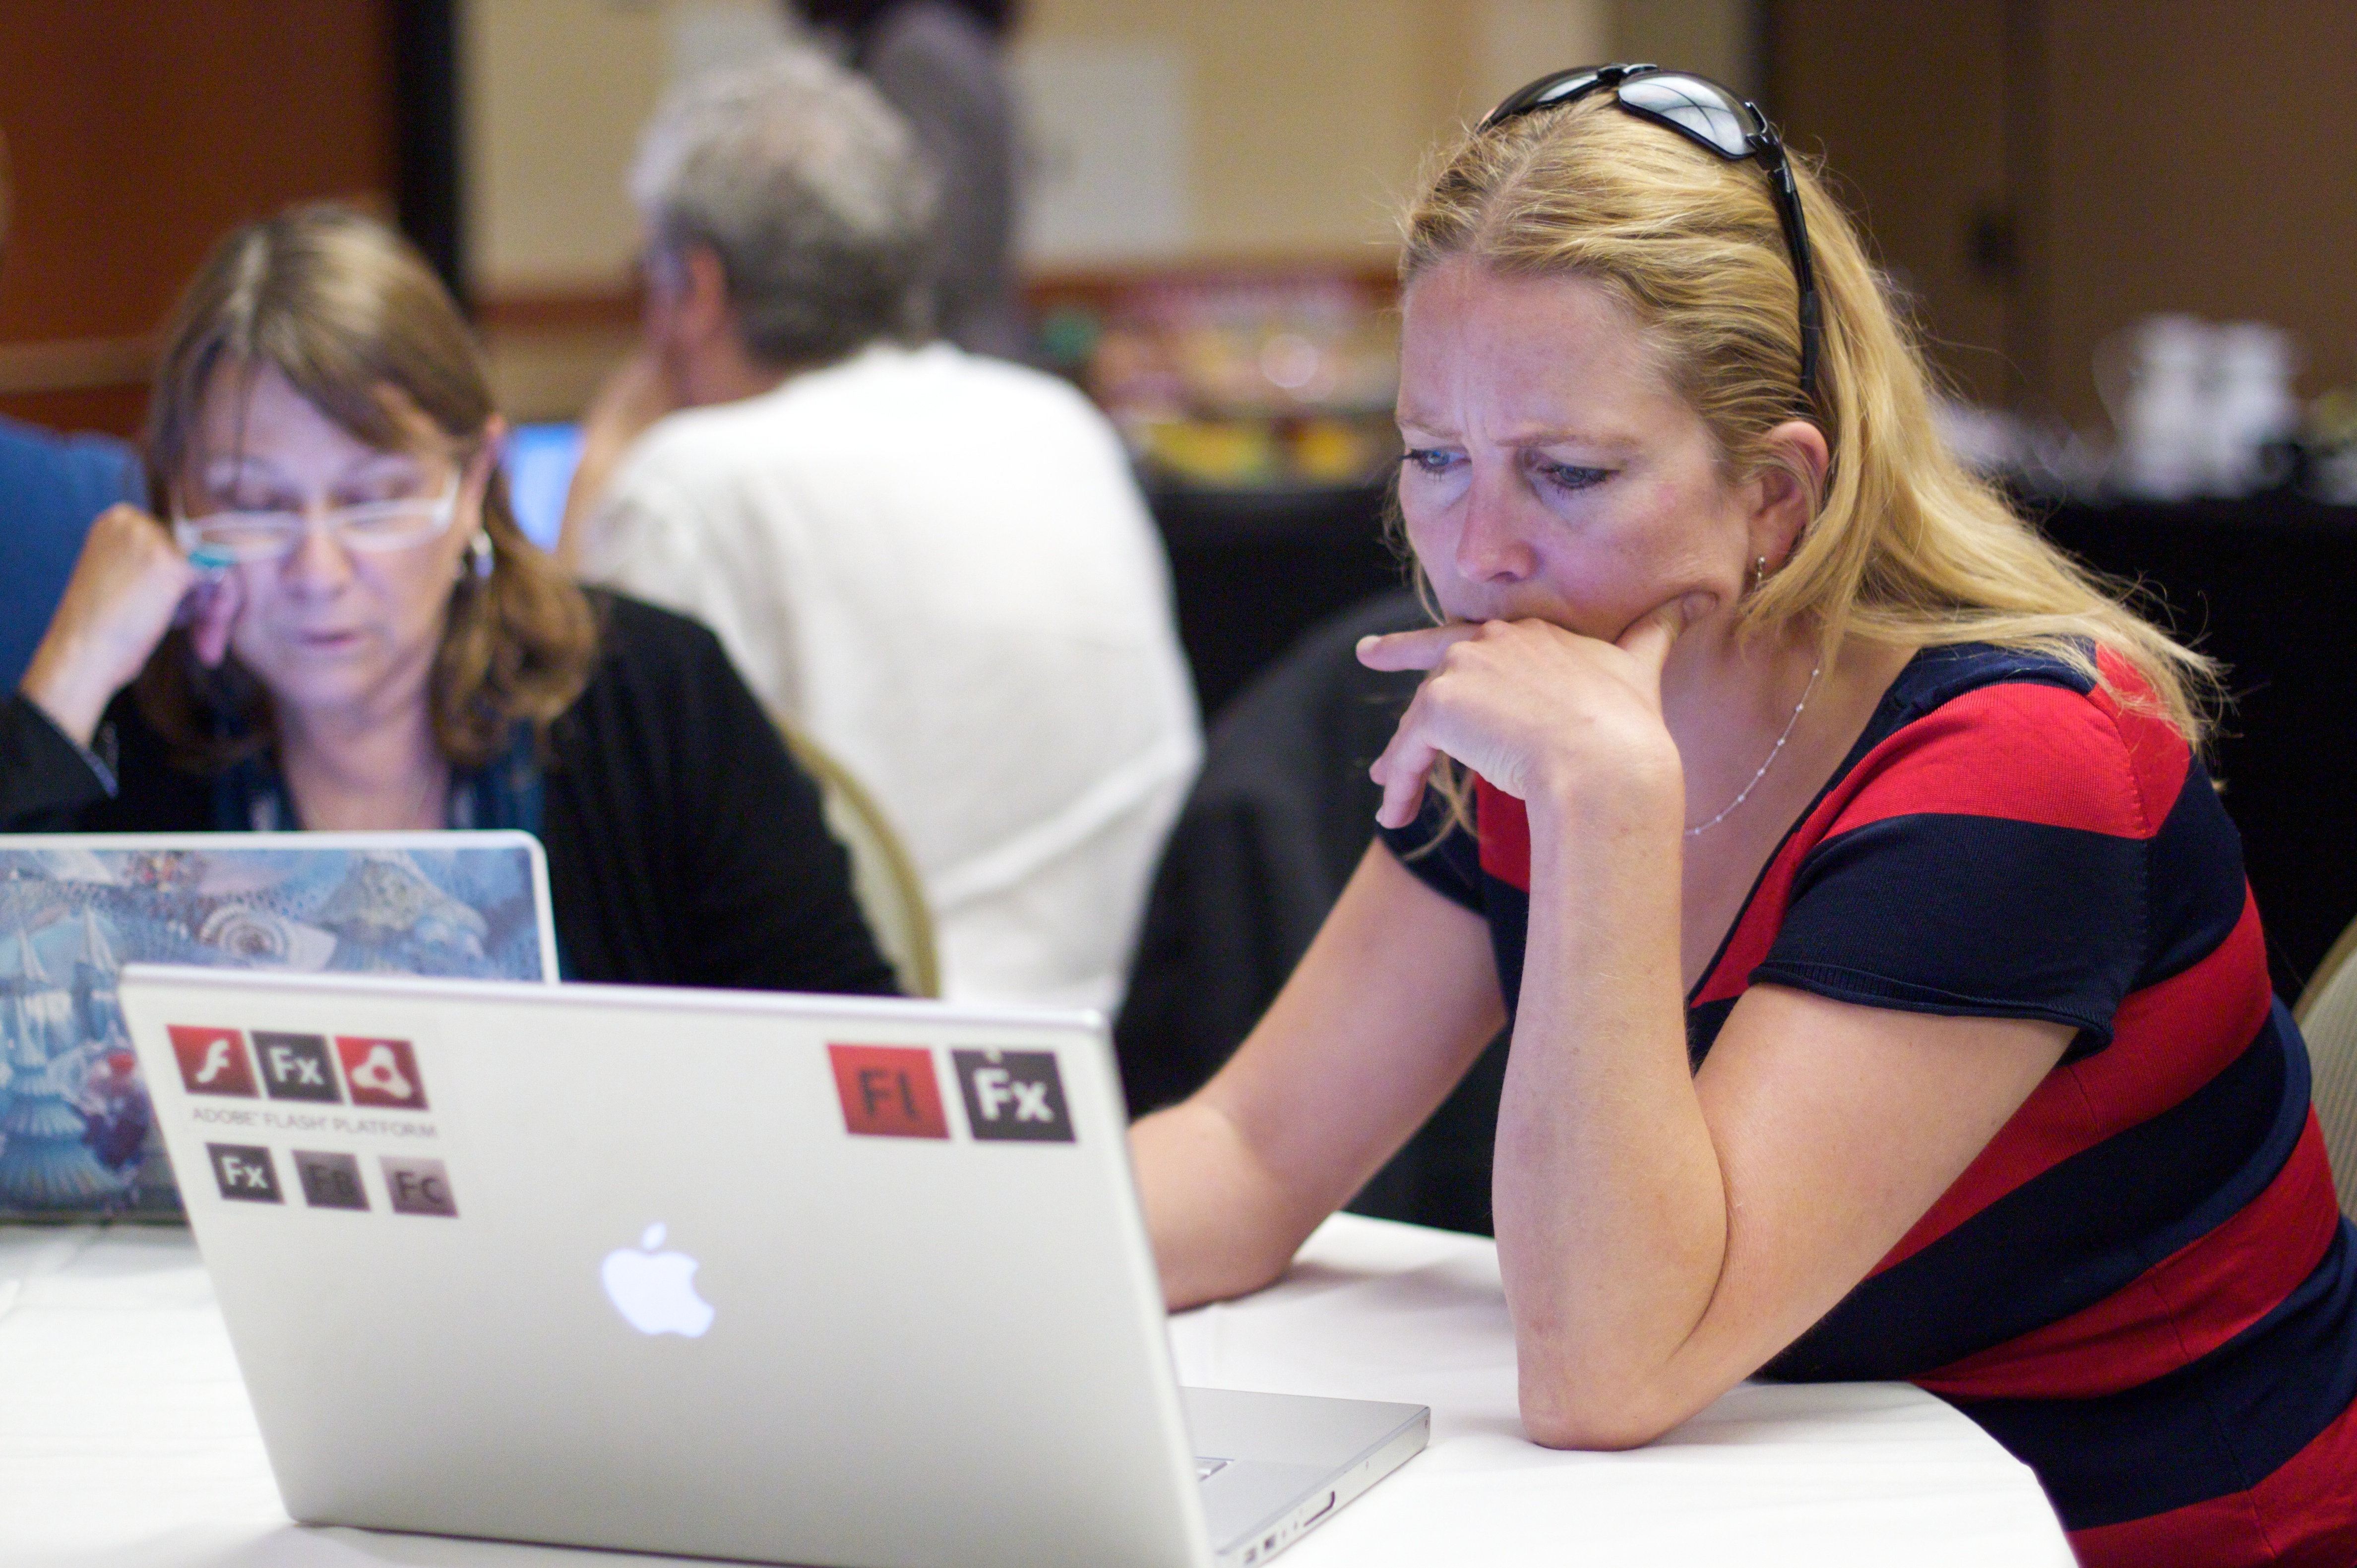
horizon, girl, communication, student, professional, fun, mei, electronic device